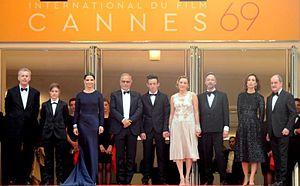
Présentation de ""Ma Loute"" au festival de Cannes. De gauche à droite, Bruno Dumont, Raph, Juliette Binoche, Fabrice Luchini, Brandon Lavieville, Valeria Bruni Tedeschi et Jean-Luc Vincent. A leur droite
Bruno Dumont, né le 14 mars 1958 à Bailleul, est un réalisateur et scénariste français.